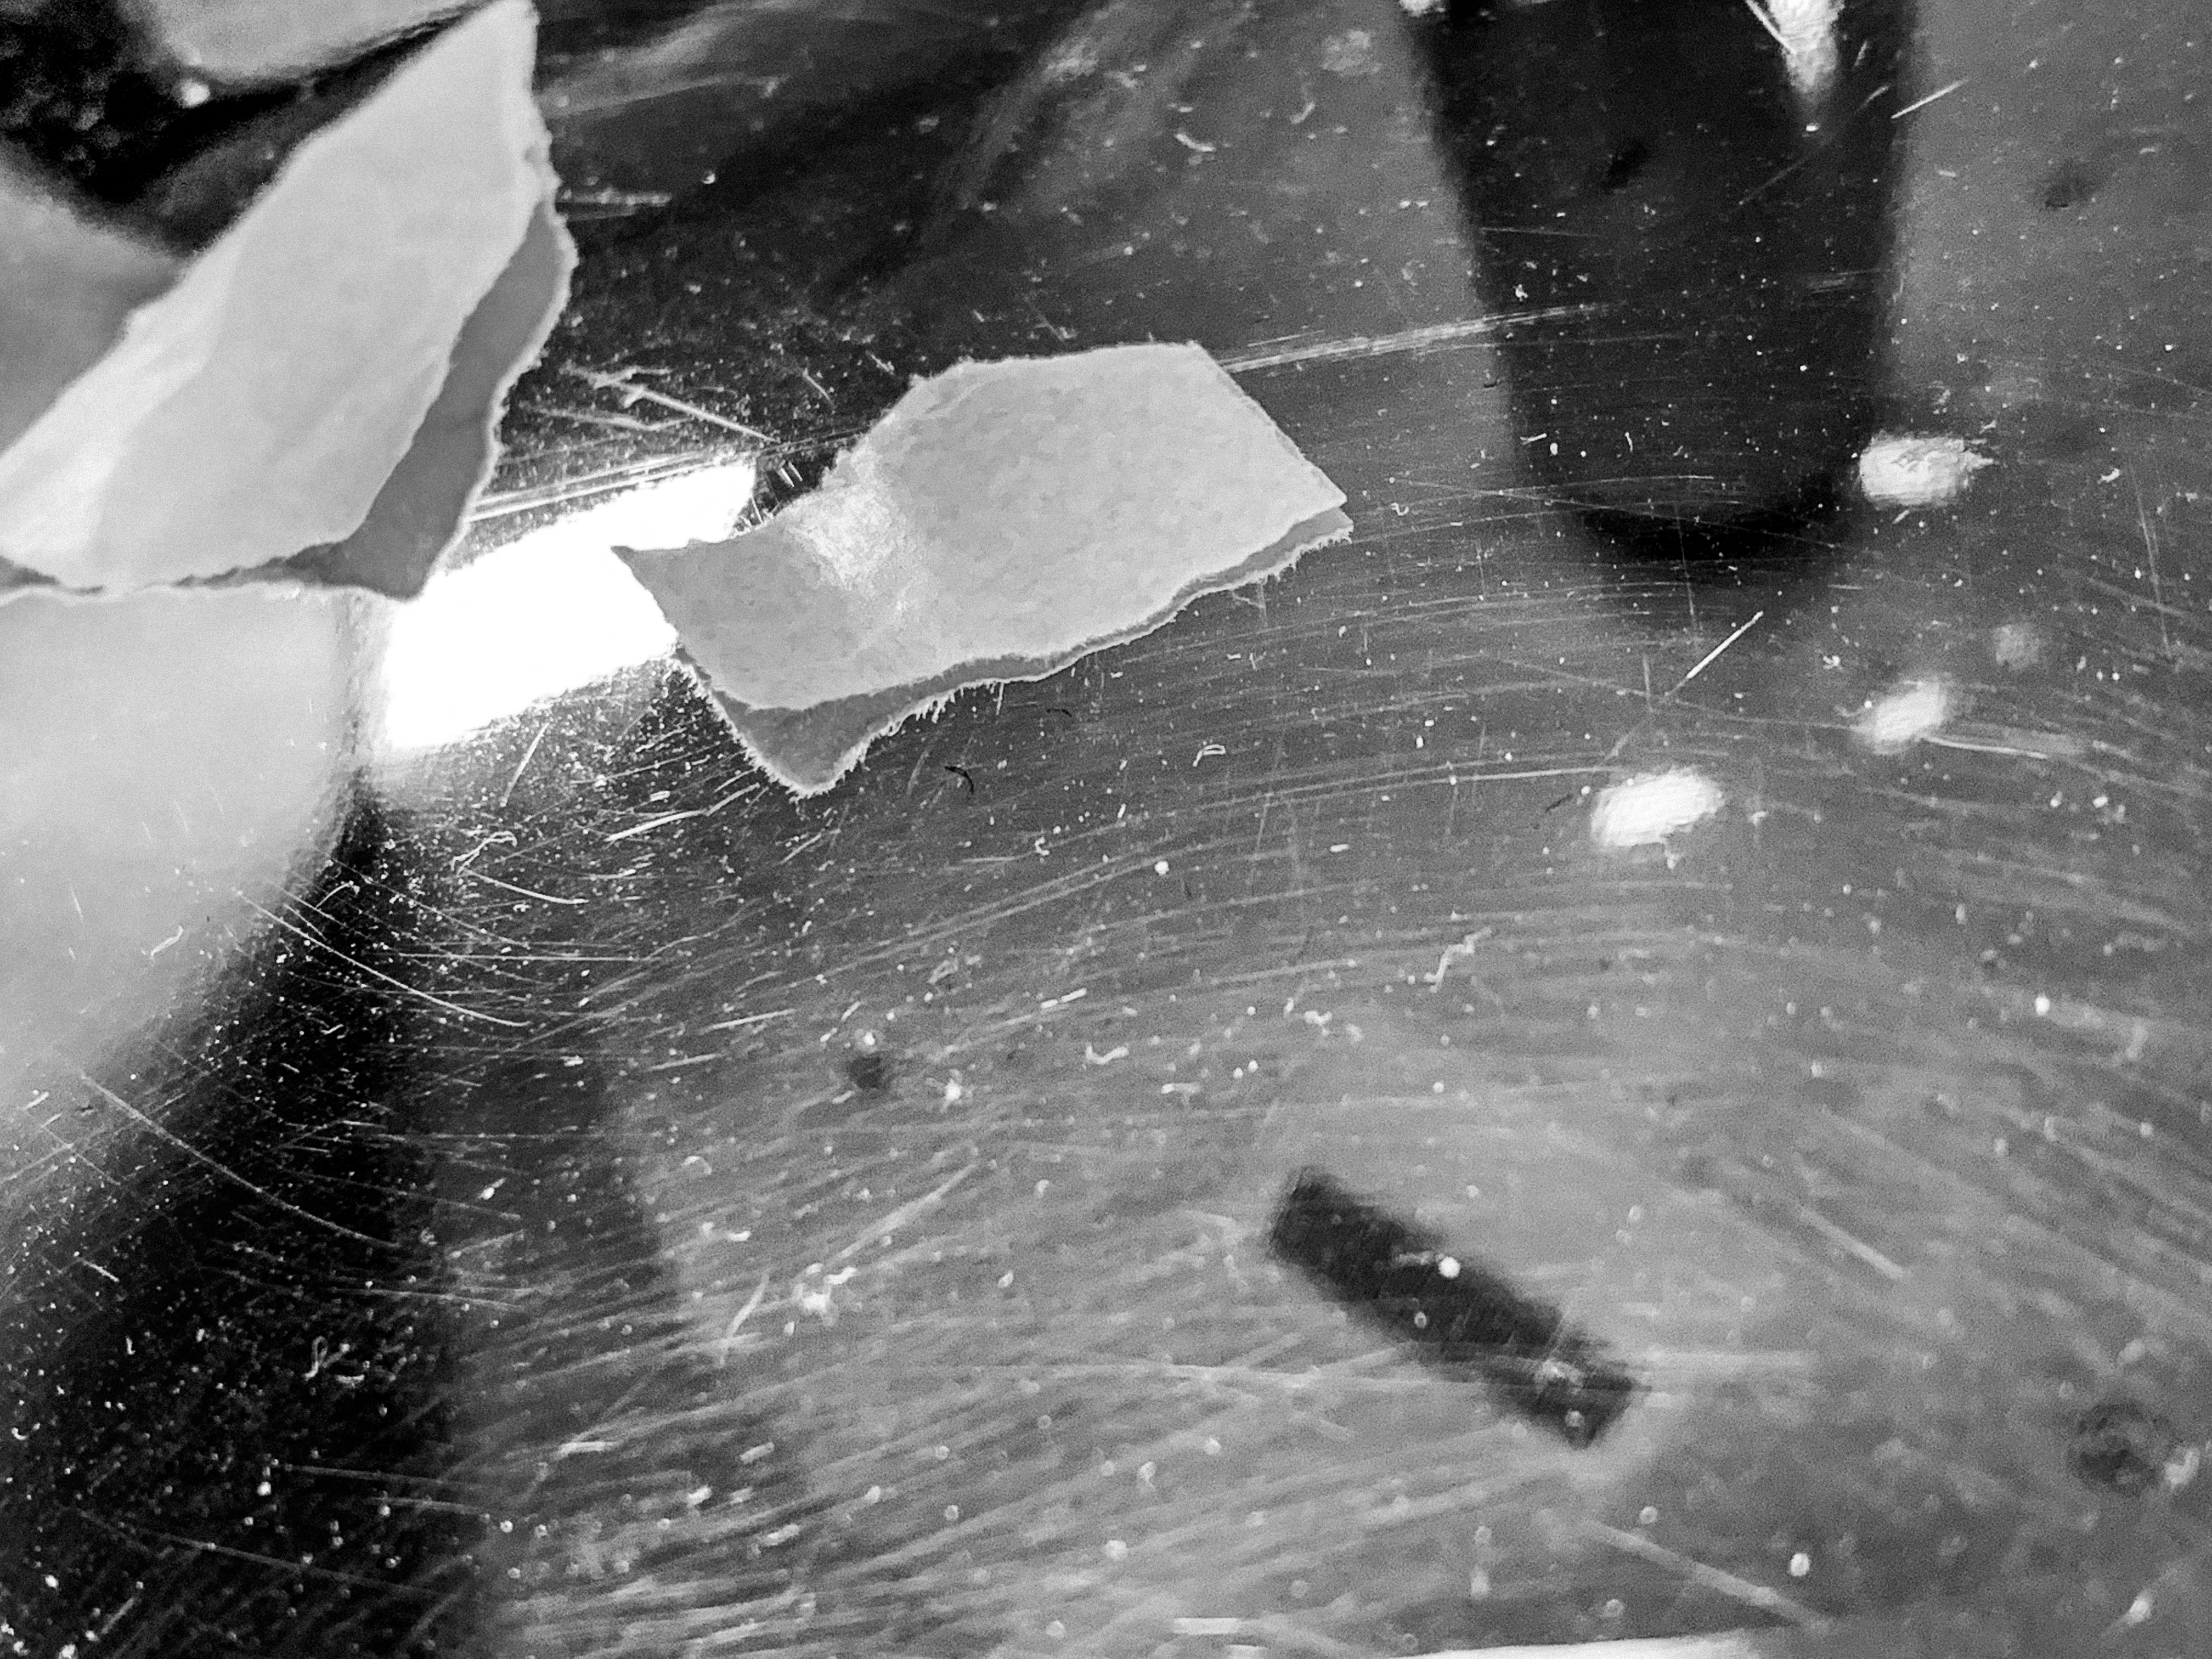
art, black, white, black and white, monochrome photography, water, monochrome, photography, style, metal